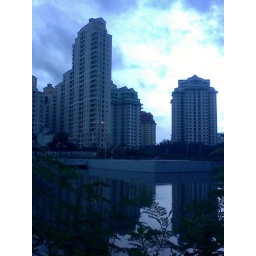
it is suppose to be an under pass, but fill with rain water now, like a lake